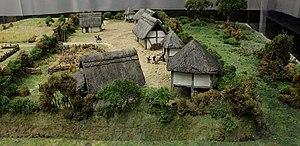
Maquette de la ferme de Verberie (aristocratie gauloise). Cité des Sciences et de l'Industrie (Paris), ""Les Gaulois, une expo renversante"", du 19-10-2011 au 2-09-2012.
Les Gaulois étaient l'ensemble des peuples protohistoriques habitant la Gaule, telle qu'elle fut définie par Jules César. À part les Aquitains, qui étaient proto-basques et les provençaux et alpins qui étaient des ligures, ils se rattachaient à la civilisation celtique antique jusqu'à ce que les processus d'acculturation, liés au commerce et à la conquête romaine, n'en fassent des gallo-romains.
Nos ancêtres les Gaulois est une expression utilisée aux XIXᵉ et XXᵉ siècles pour évoquer l'ascendance gauloise de la population française. Dans la lignée des premiers protochronistes et des nationalismes émergents, cette expression est apparue à une époque où les peuples d'Europe cherchaient à se donner une ascendance antique, pour justifier l'existence de leur État-Nation en prouvant l'existence immémoriale de leurs Nations. Expression typique du « roman national », elle sous-tendait notamment le récit de l'histoire de France dans les manuels scolaires de la Troisième République. Cette supposée ascendance gauloise, culturelle ou génétique, est un sujet récurrent encore repris par de nombreuses personnalités politiques et médiatiques françaises, et reste présente dans l'imaginaire collectif.